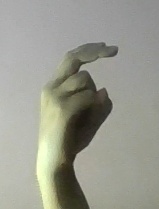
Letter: zay